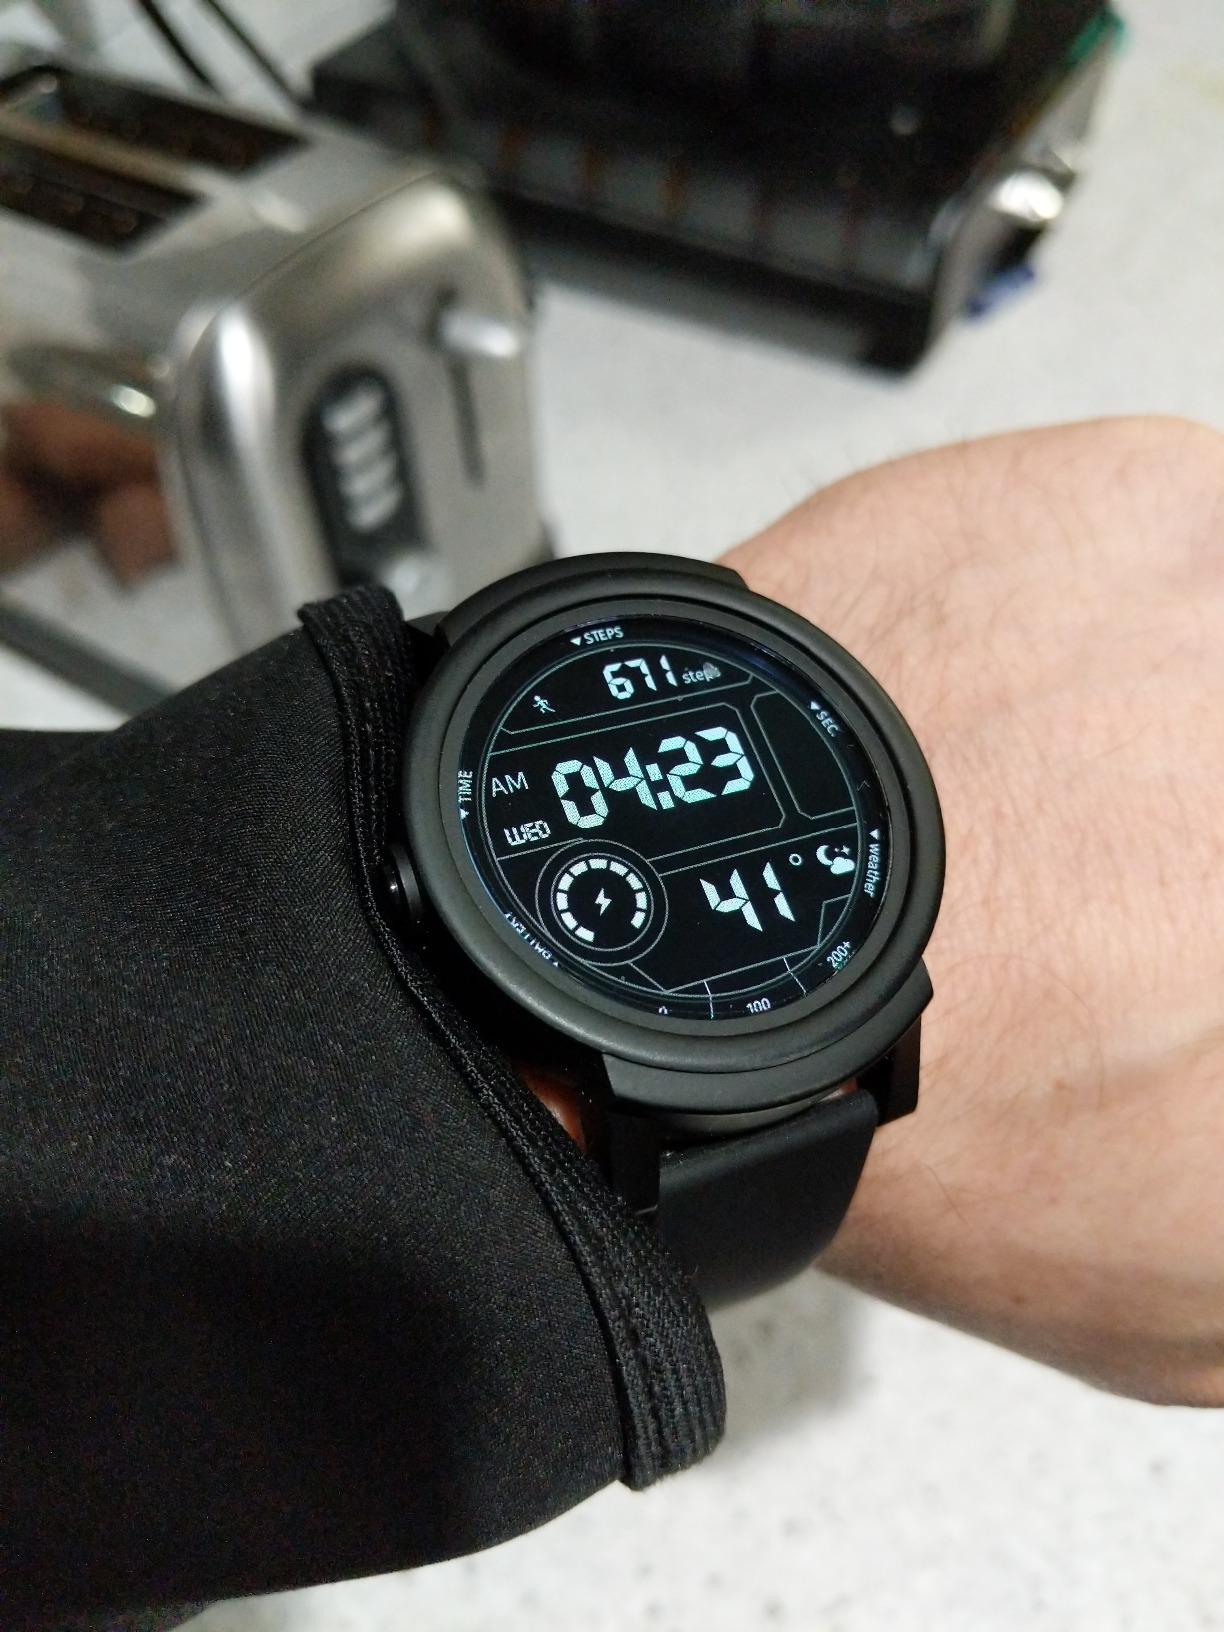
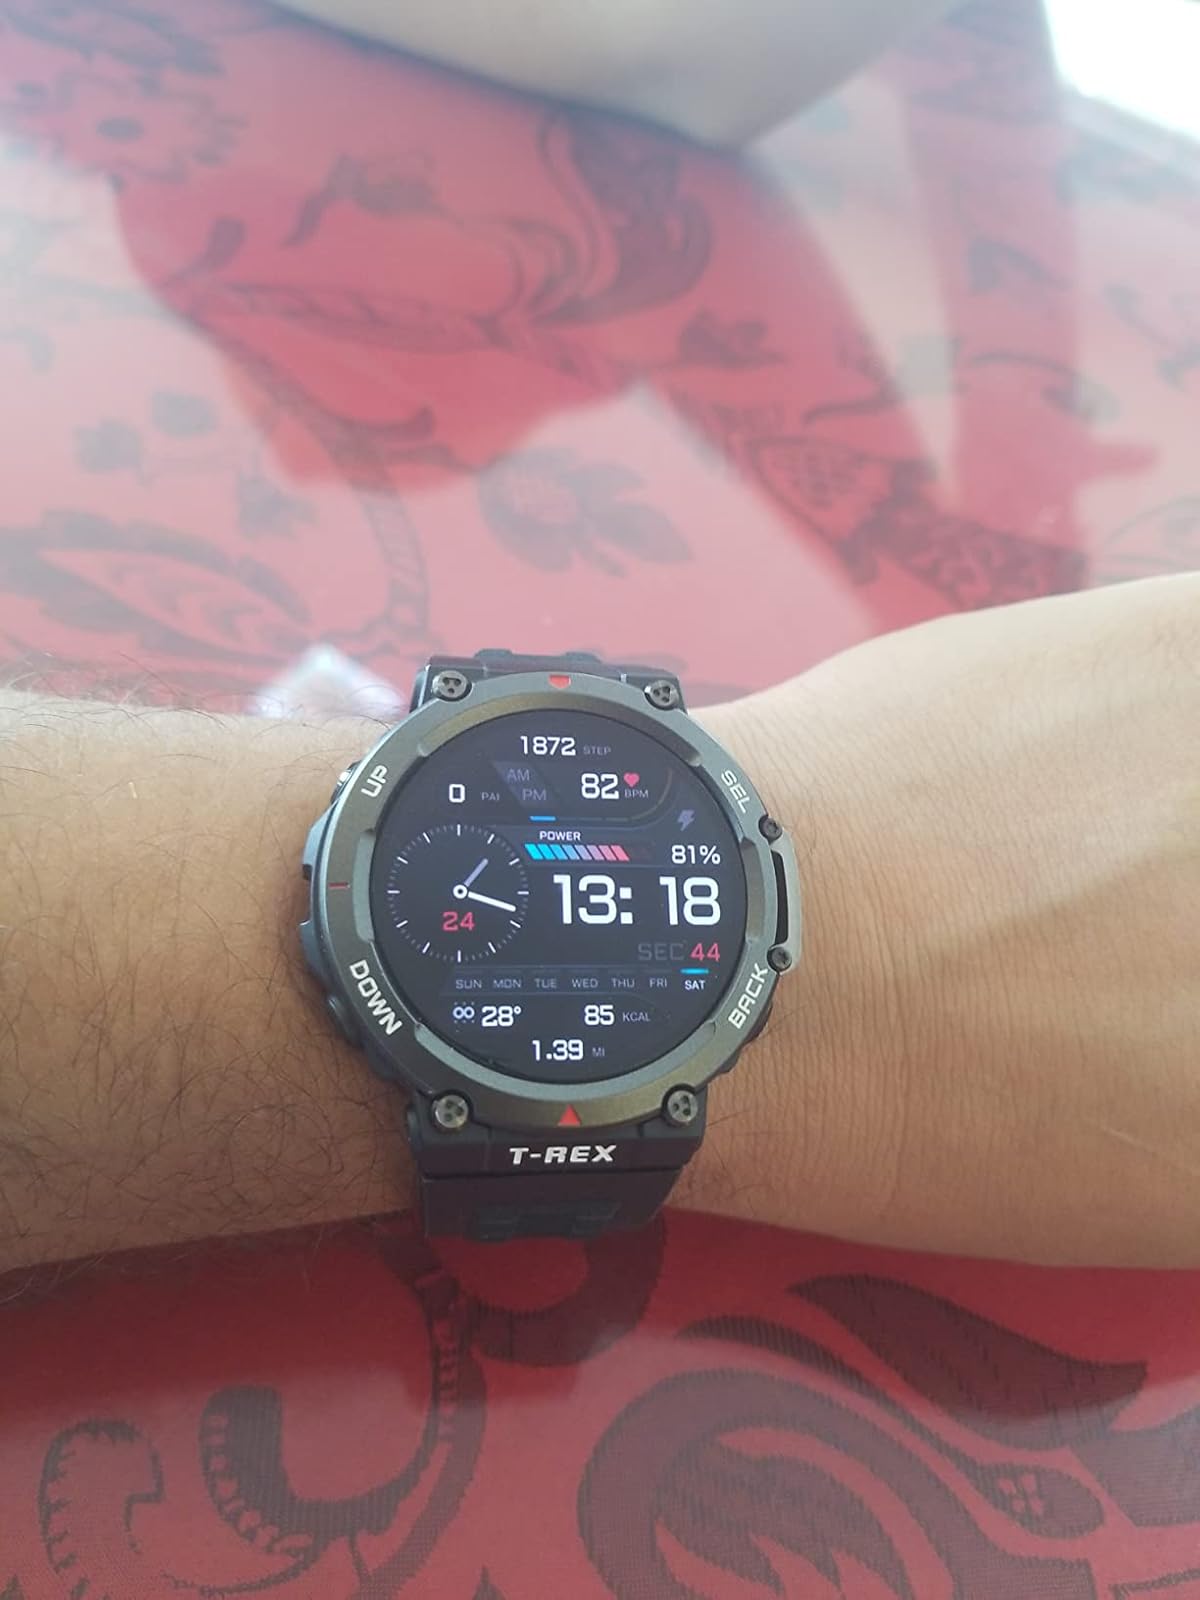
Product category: smartwatch
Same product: no